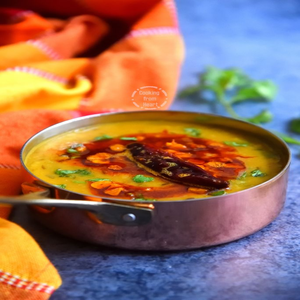
Dish: dal